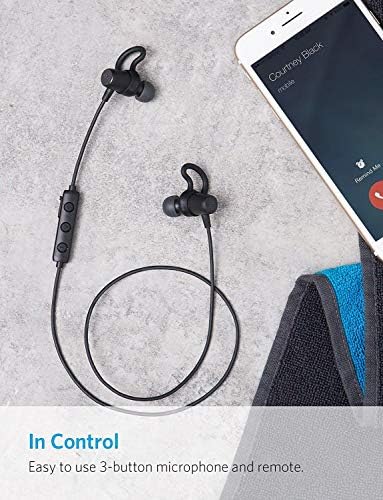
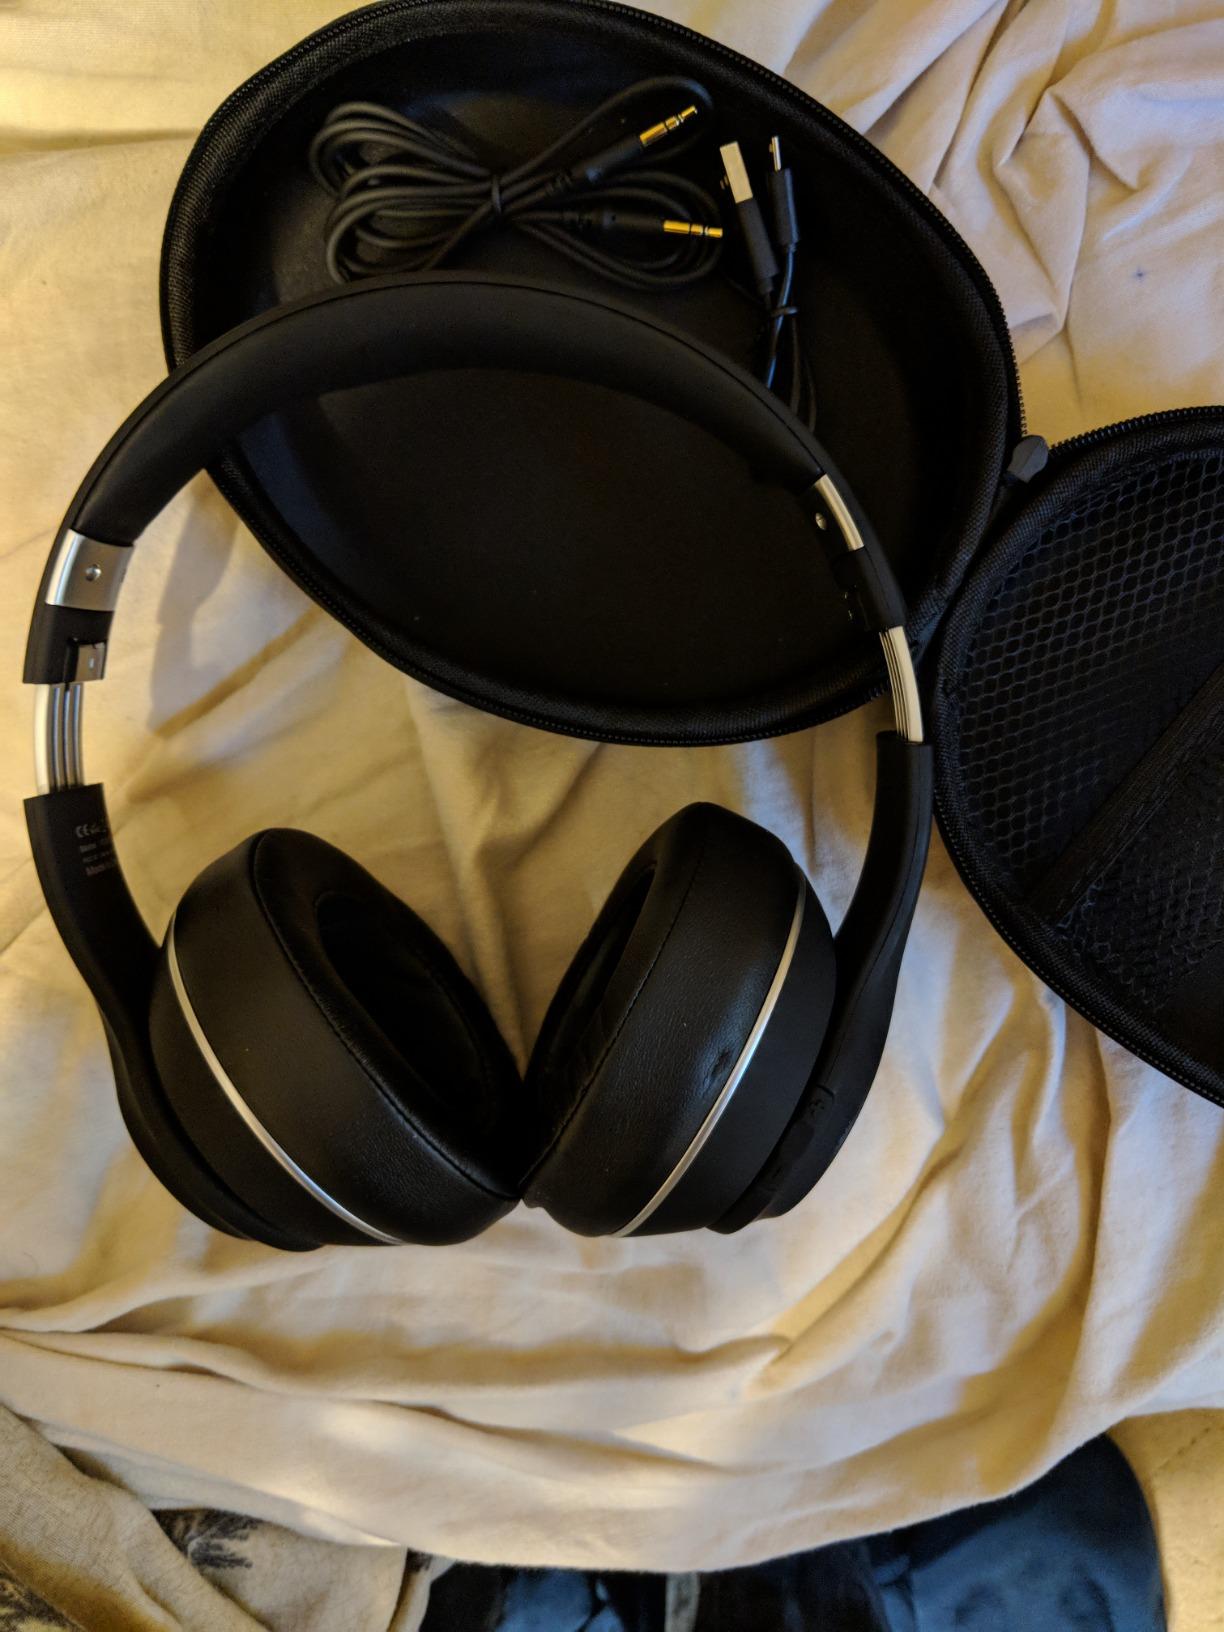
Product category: headphones
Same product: no